Energy Regulators Association of East Africa

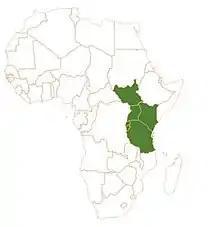
The Energy Regulators Association of East Africa members are drawn from the East African Community member states; Kenya, Tanzania, Rwanda, South Sudan, Uganda and Burundi.

The African Development Bank carried out a third electricity regulatory index for Africa to assess the three main pillars of regulation. They included: the Regulatory Governance Index (RGI); the Regulatory Substance Index (RSI); and the Regulatory Outcome Index (ROI). In the report, the East African Community members states shows a significant improvement in the key regulatory index. According to the African Development Bank, Uganda has maintained the top position for two consecutive years.